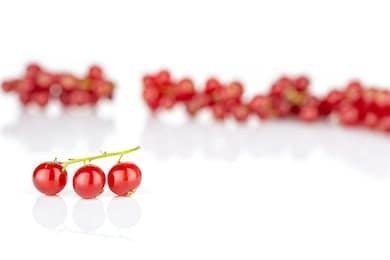
Label: redcurrant